David Henry (businessman)

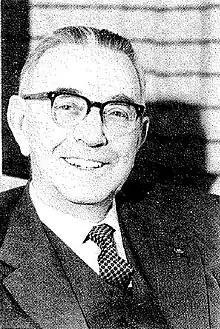

Sir David Henry (24 November 1888 – 20 August 1963) was a Scottish-born New Zealand industrialist, company director, and philanthropist.